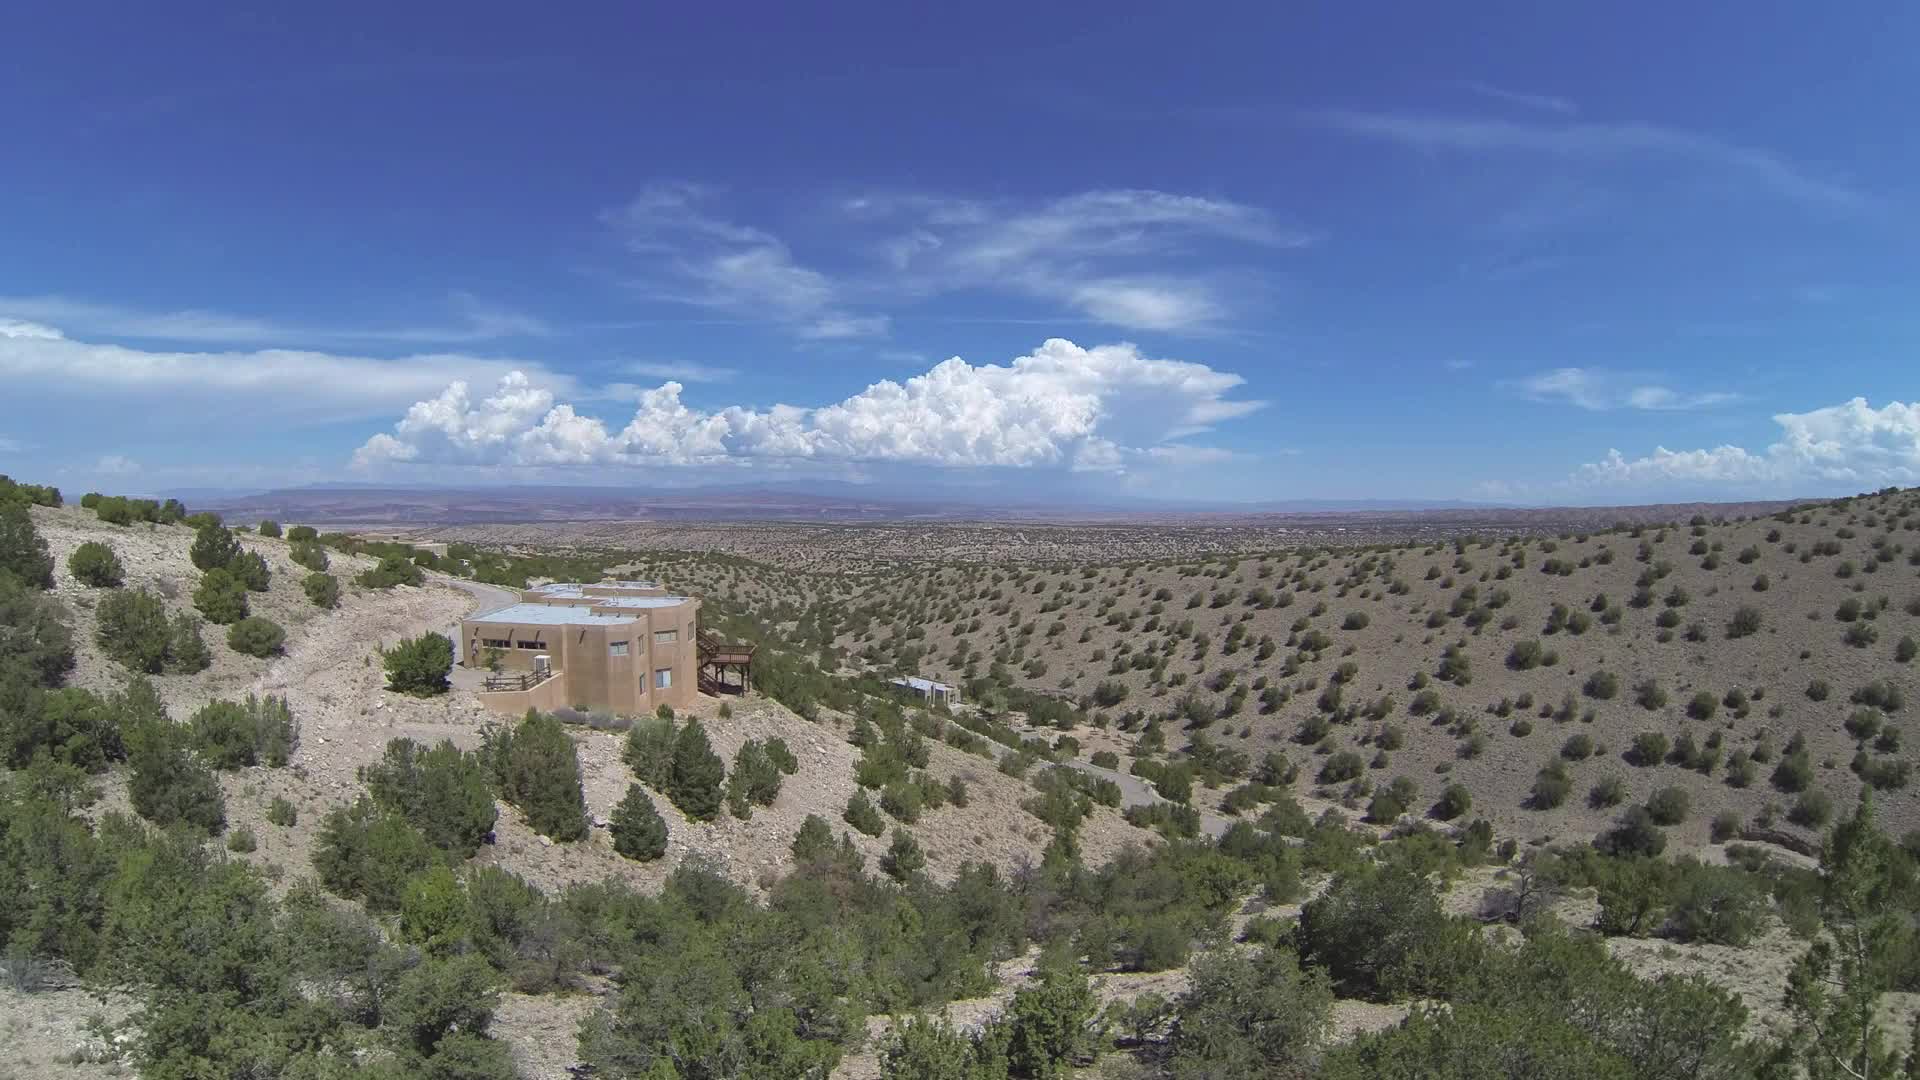
landscape, mountain, cloud, flower, valley, panorama, canyon, plain, clouds, video, animation, timelapse, grassland, badlands, plateau, ecosystem, wadi, goprohero3black, steppe, landform, biome, natural environment, geographical feature